Dirk Coetsee

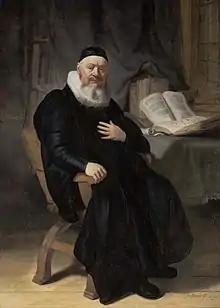
A portrait of Reverend Johannes Elison, Sara Coetzee/Coetsee's maternal grandfather, painted by Rembrandt.

Dirk de Couches (Couches evolved into Coetzee/Coetsee after his emigration to the Dutch Cape Colony) was born in Kampen in 1655. Dirk was a son of Gerard de Couches and Margaretha Claasdogter.